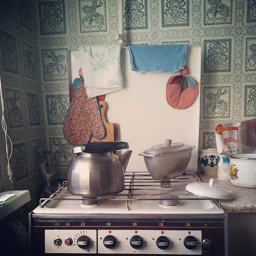
A stove top oven covered with pots and pans.
A kettle sitting on a range, with bowls off to the side and dishtowels above.
Pots are sitting on the top of a stove.
A kitchen stove with various pots, pans and towels on it.
A small stove top with a tea kettle on it and various kitchen things around it.